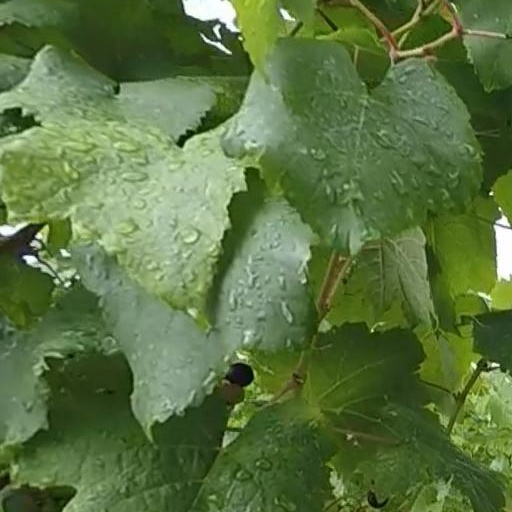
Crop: grape